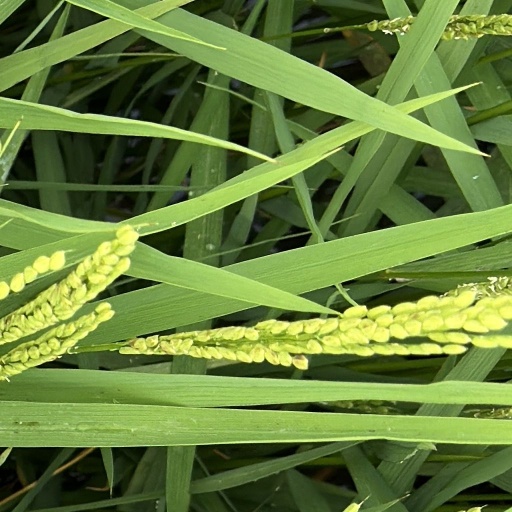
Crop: rice